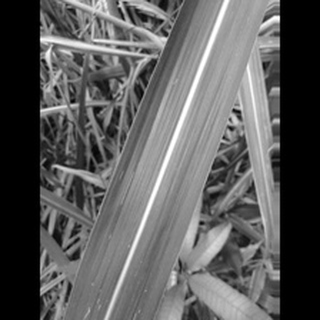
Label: healthy_sugarcane